Albany, Georgia

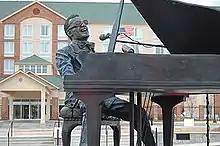
Ray Charles statue, the centerpiece of Ray Charles Plaza

Albany is located at (31.582273, −84.165557), within Southwest Georgia. It lies in a belt of historically rich farmland in the East Gulf coastal plain, on the banks of the Flint River. The city is southeast of Columbus, south of Atlanta, south of Americus, southwest of Macon, west of Tifton, northwest of Valdosta, north of Tallahassee, Florida, east of Eufaula, Alabama, and east of Dothan, Alabama.